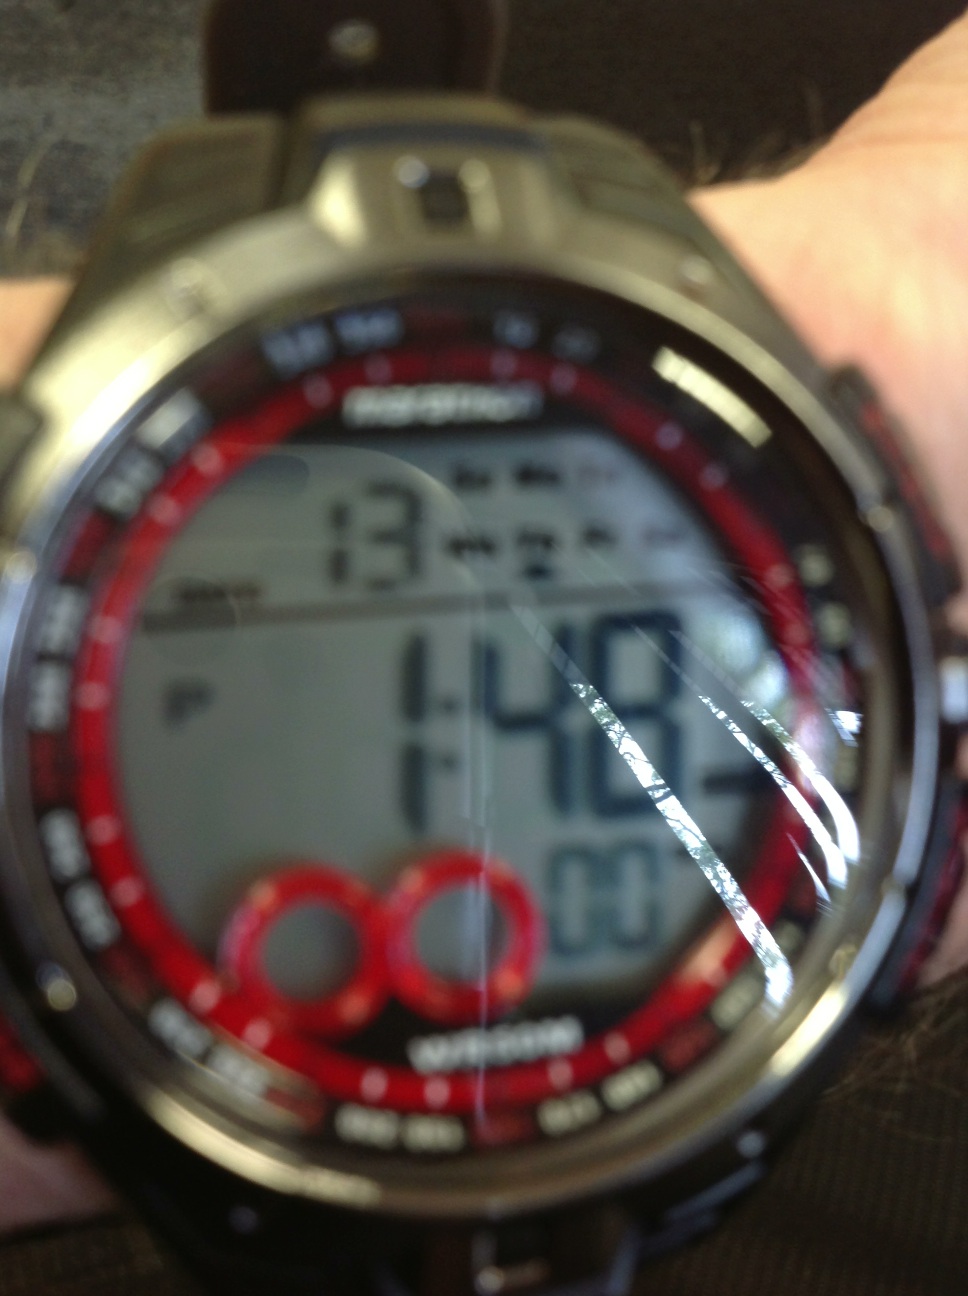Question: What time is it?
Answer: 1:48